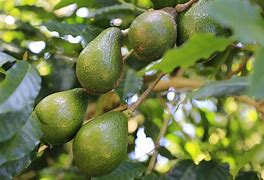
Label: Avocado